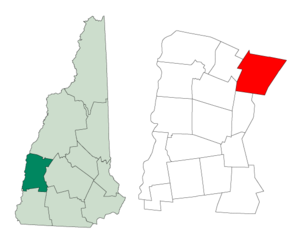
Springfield est une municipalité américaine située dans le comté de Sullivan au New Hampshire. Selon le recensement de 2010, sa population est de 1 311 habitants.